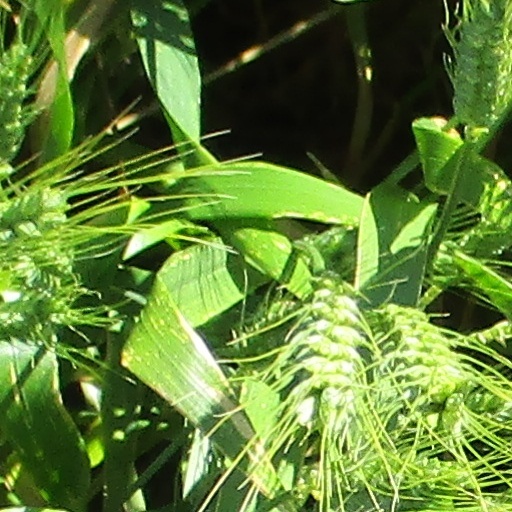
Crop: wheat